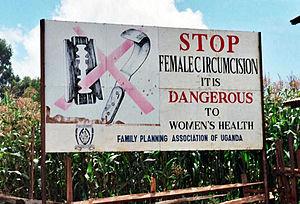
Les mutilations génitales féminines, ou excision, désignent l'ablation totale ou partielle des organes génitaux féminins externes. Généralement réalisée par un exciseur traditionnel avec un couteau ou une lame de rasoir avec ou sans anesthésie, la pratique est concentrée dans 27 pays africains, au Yémen et au Kurdistan irakien ainsi que dans une moindre mesure en Asie et dans les populations immigrées dans les pays occidentaux. Selon un rapport de 2013 de l'Unicef, environ 130 millions de femmes et de filles vivent avec une MGF dans le monde.